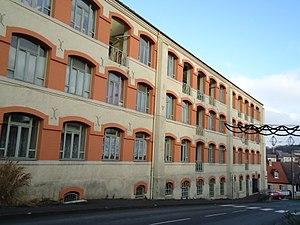
Pendulerie à Beaucourt
Le musée Frédéric-Japy est un musée consacré à l'ancienne dynastie industrielle Japy, situé à Beaucourt dans le Territoire de Belfort.